James Alonzo Walker

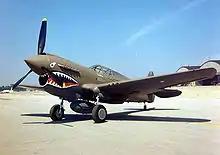
Walker flew a P-40 Warhawk during his time in the European Theatre.

Walker enlisted as a cadet and began military service in July 1941. He was assigned to the 99th Pursuit Squadron 332nd Fighter Group on June 1, 1942. Walker was in class Class 43-E-SE. Walker was shot down over the in Serbia. He was missing for 30 days before returning to his unit. He piloted a P-40 Warhawk in Europe during WWII. When he was shot down he came across an armed teen: Aleksandar Zivkovic. The teen helped Walker elude the enemy and helped him get back to his unit 39 days later. Walker met with Zivkovic a half a century later and thanked him. After that he was saved in Mission Haylard by Chetniks and general Dragoljub Draža Mihailović and was transported to Italy.